Gillidanda

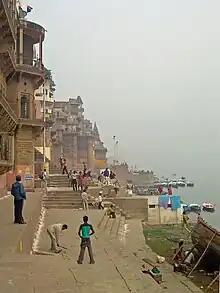
Two boys playing gillidanda on the ghats of the Ganga river in Varanasi, India

Gillidanda is an ancient sport originating from South Asia that is still widely played throughout South Asia. The sport is also found as far north as the Mediterranean and as far east as Southeast Asia. It was a precursor to cricket in South Asia.